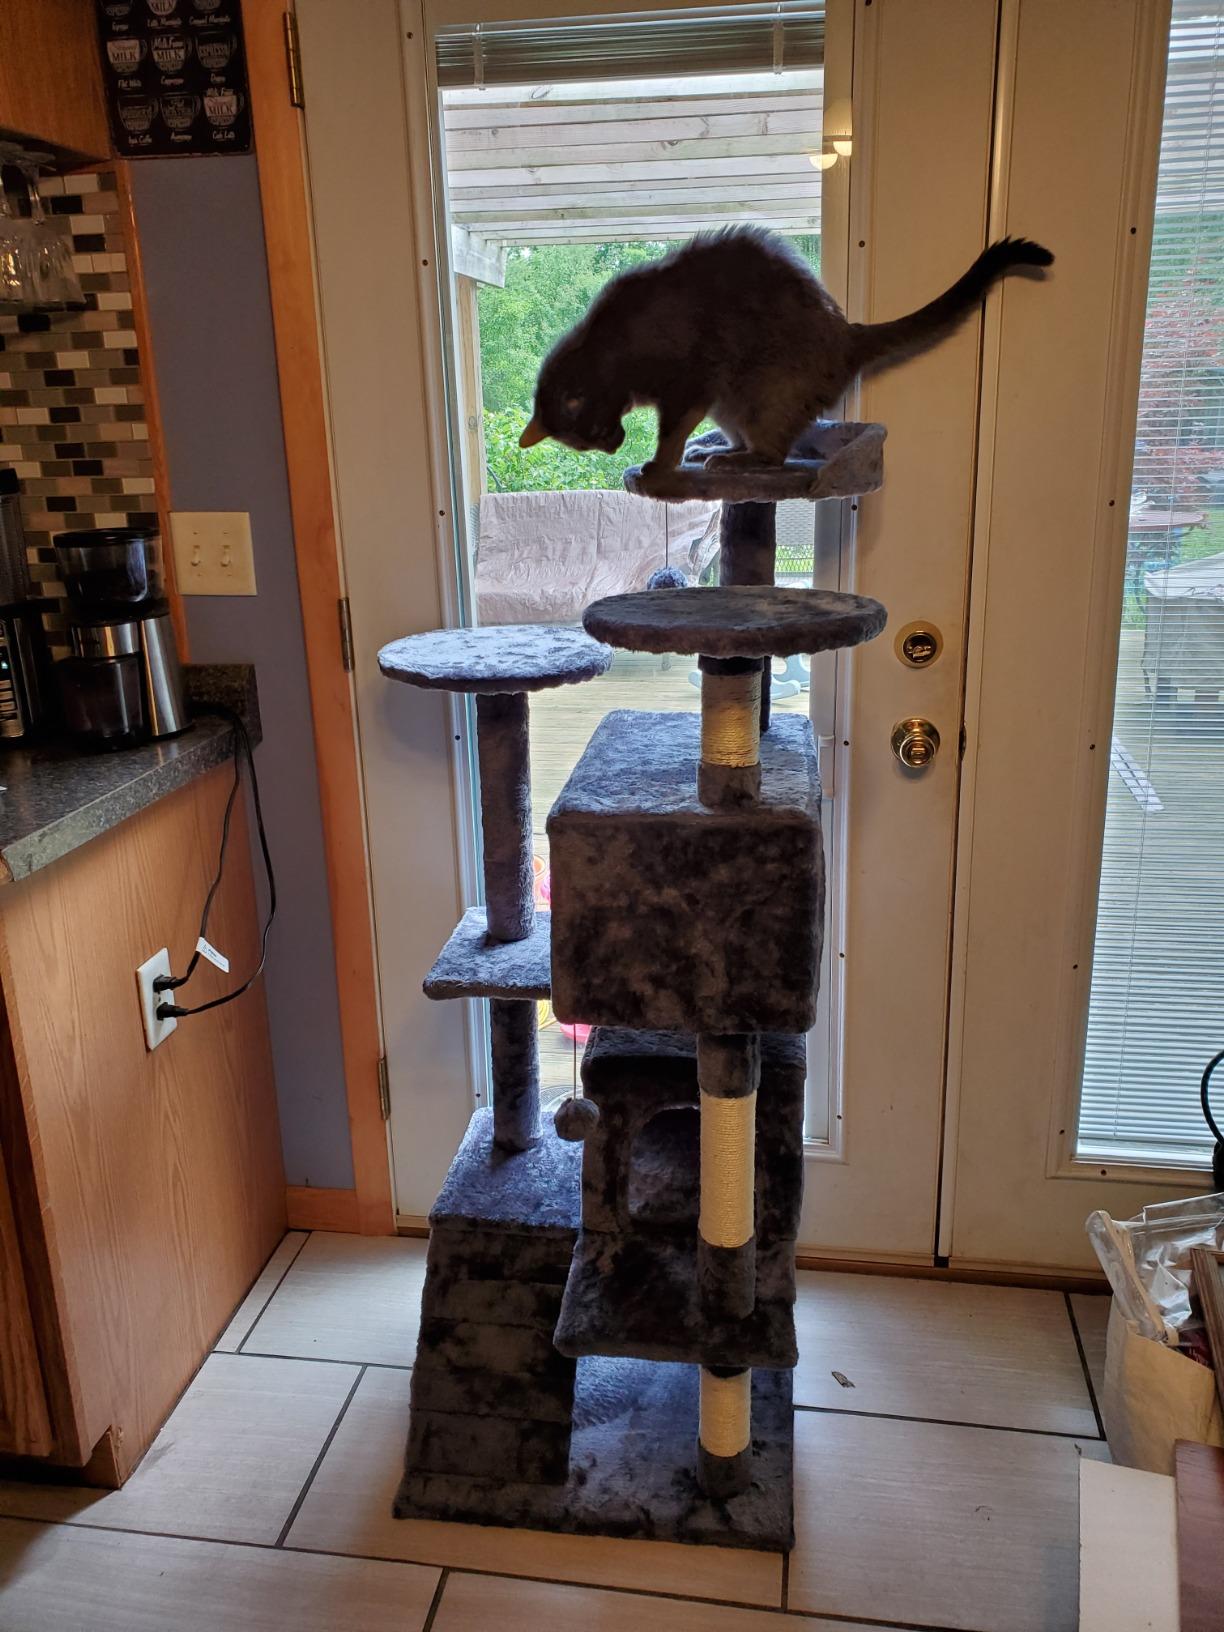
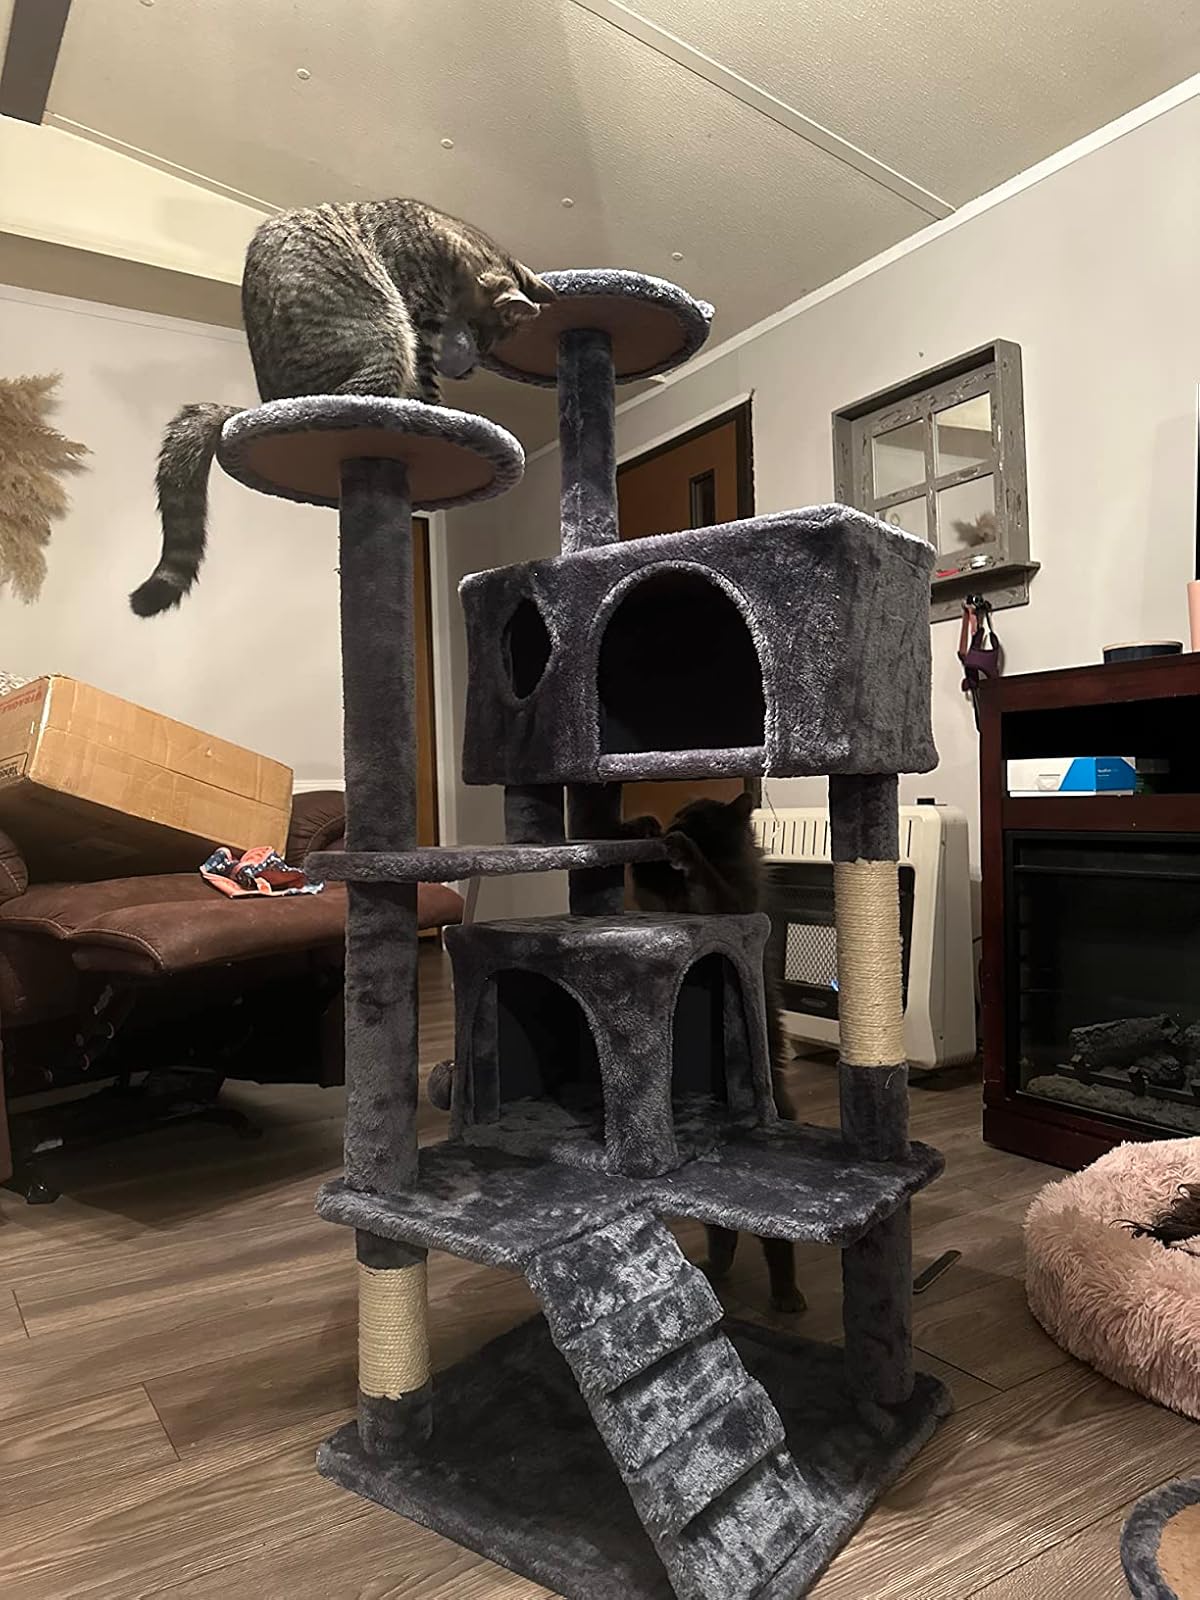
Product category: items_cat tree
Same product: yes